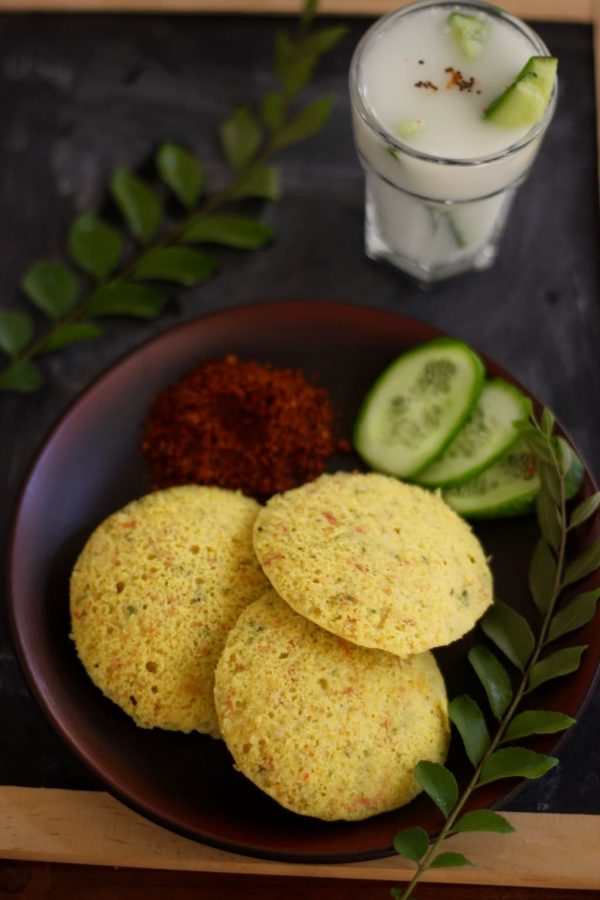
Dish: idli